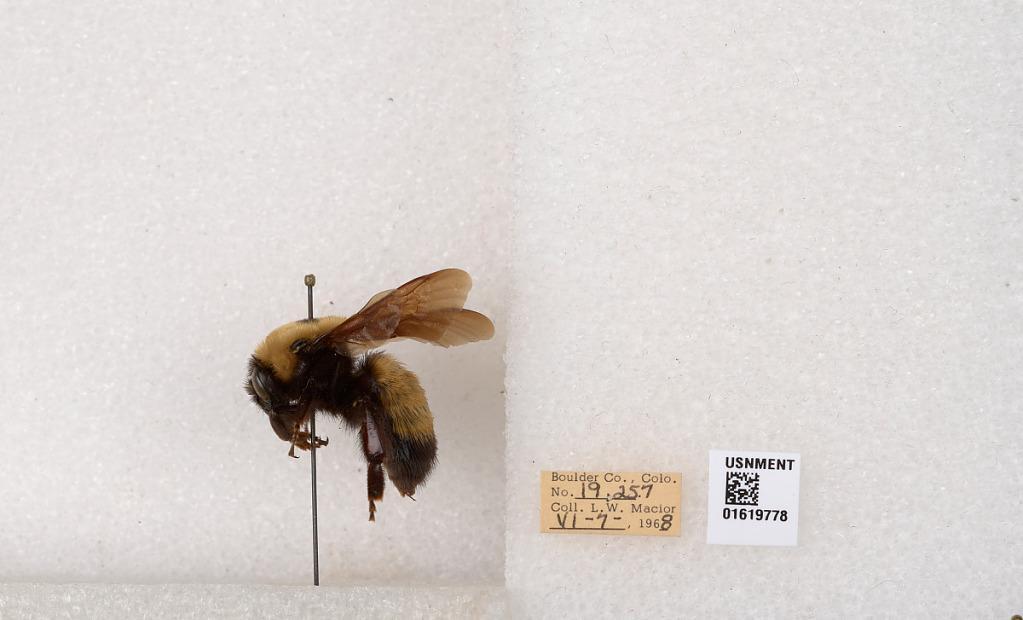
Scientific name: Bombus (Bombus) nevadensis Cresson